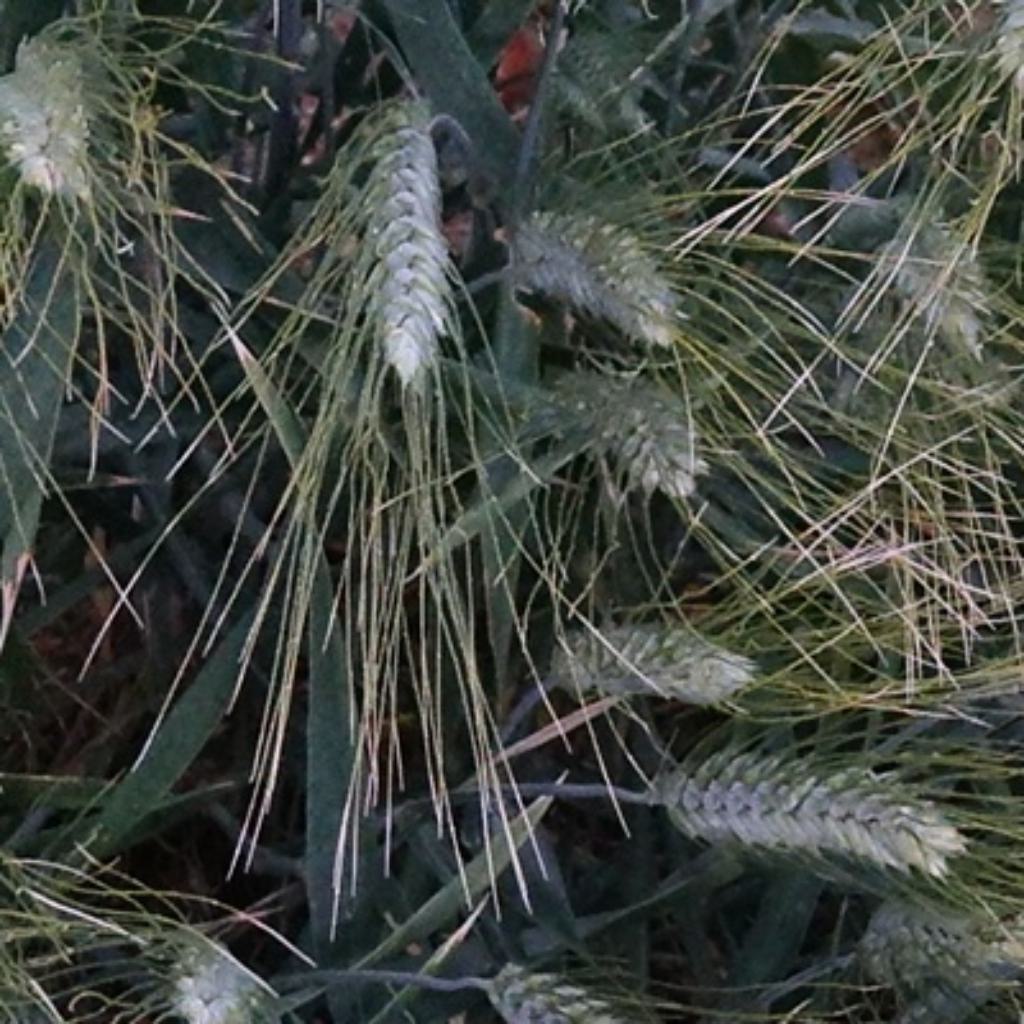
Country: France
Location: Toulouse
Wheat development stage: Filling - Ripening